Villars-sur-Glâne railway station

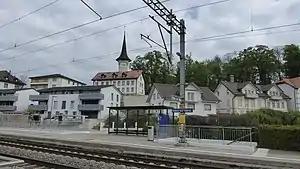
The station platforms in 2019

Villars-sur-Glâne railway station is a railway station in the municipality of Villars-sur-Glâne, in the Swiss canton of Fribourg. It is an intermediate stop on the standard gauge Lausanne–Bern line of Swiss Federal Railways.